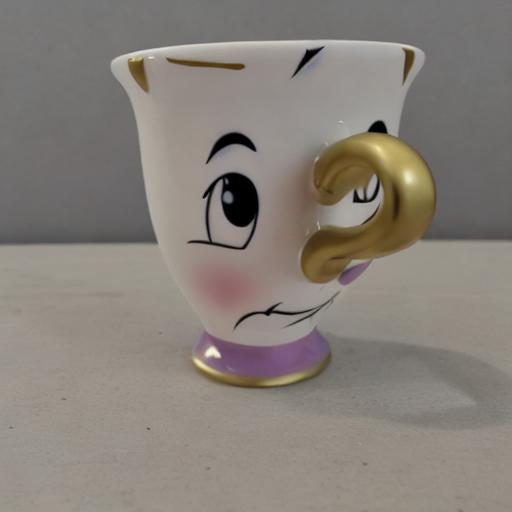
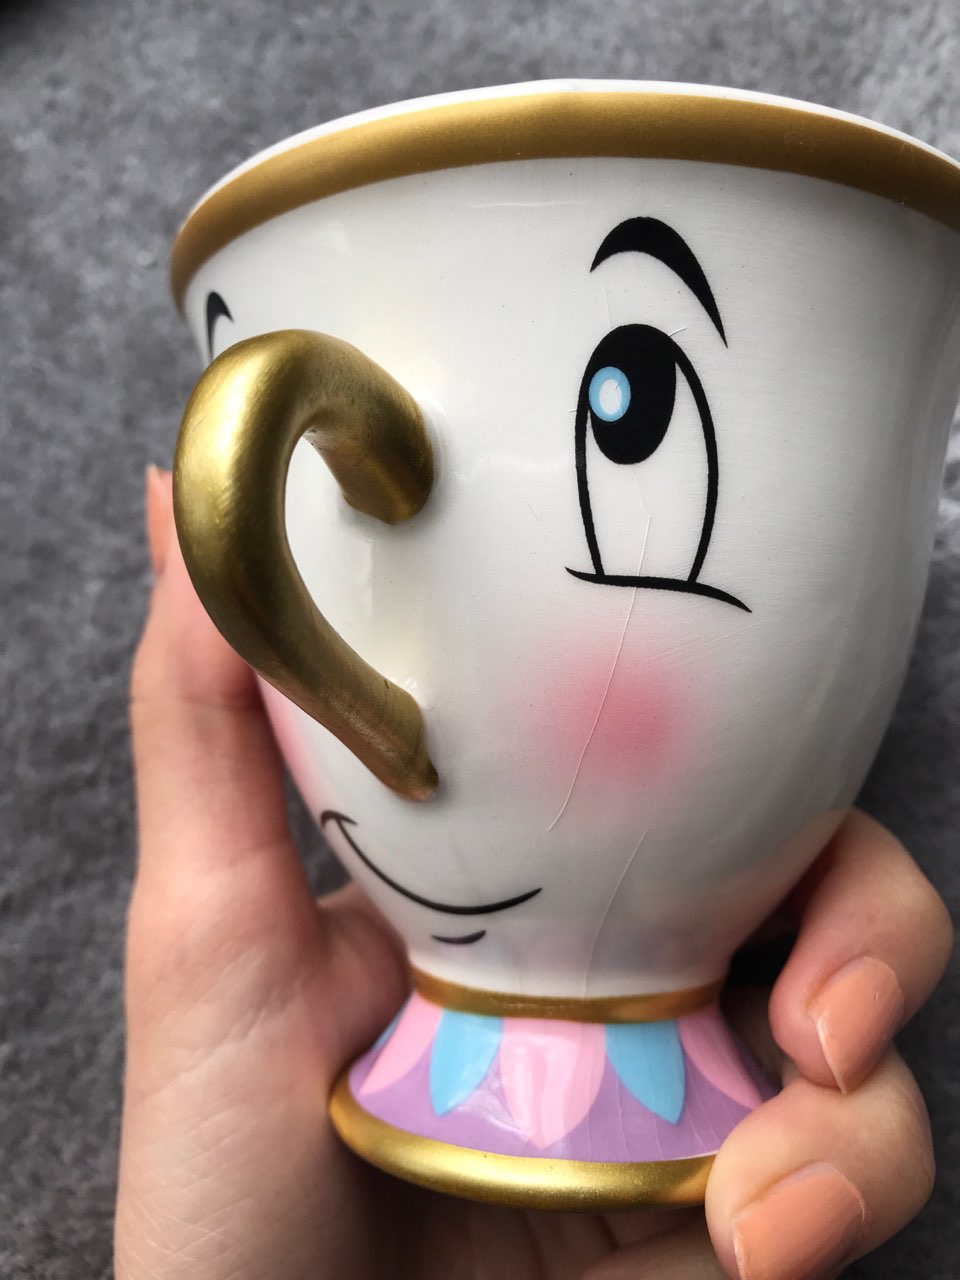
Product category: items_mug
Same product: no